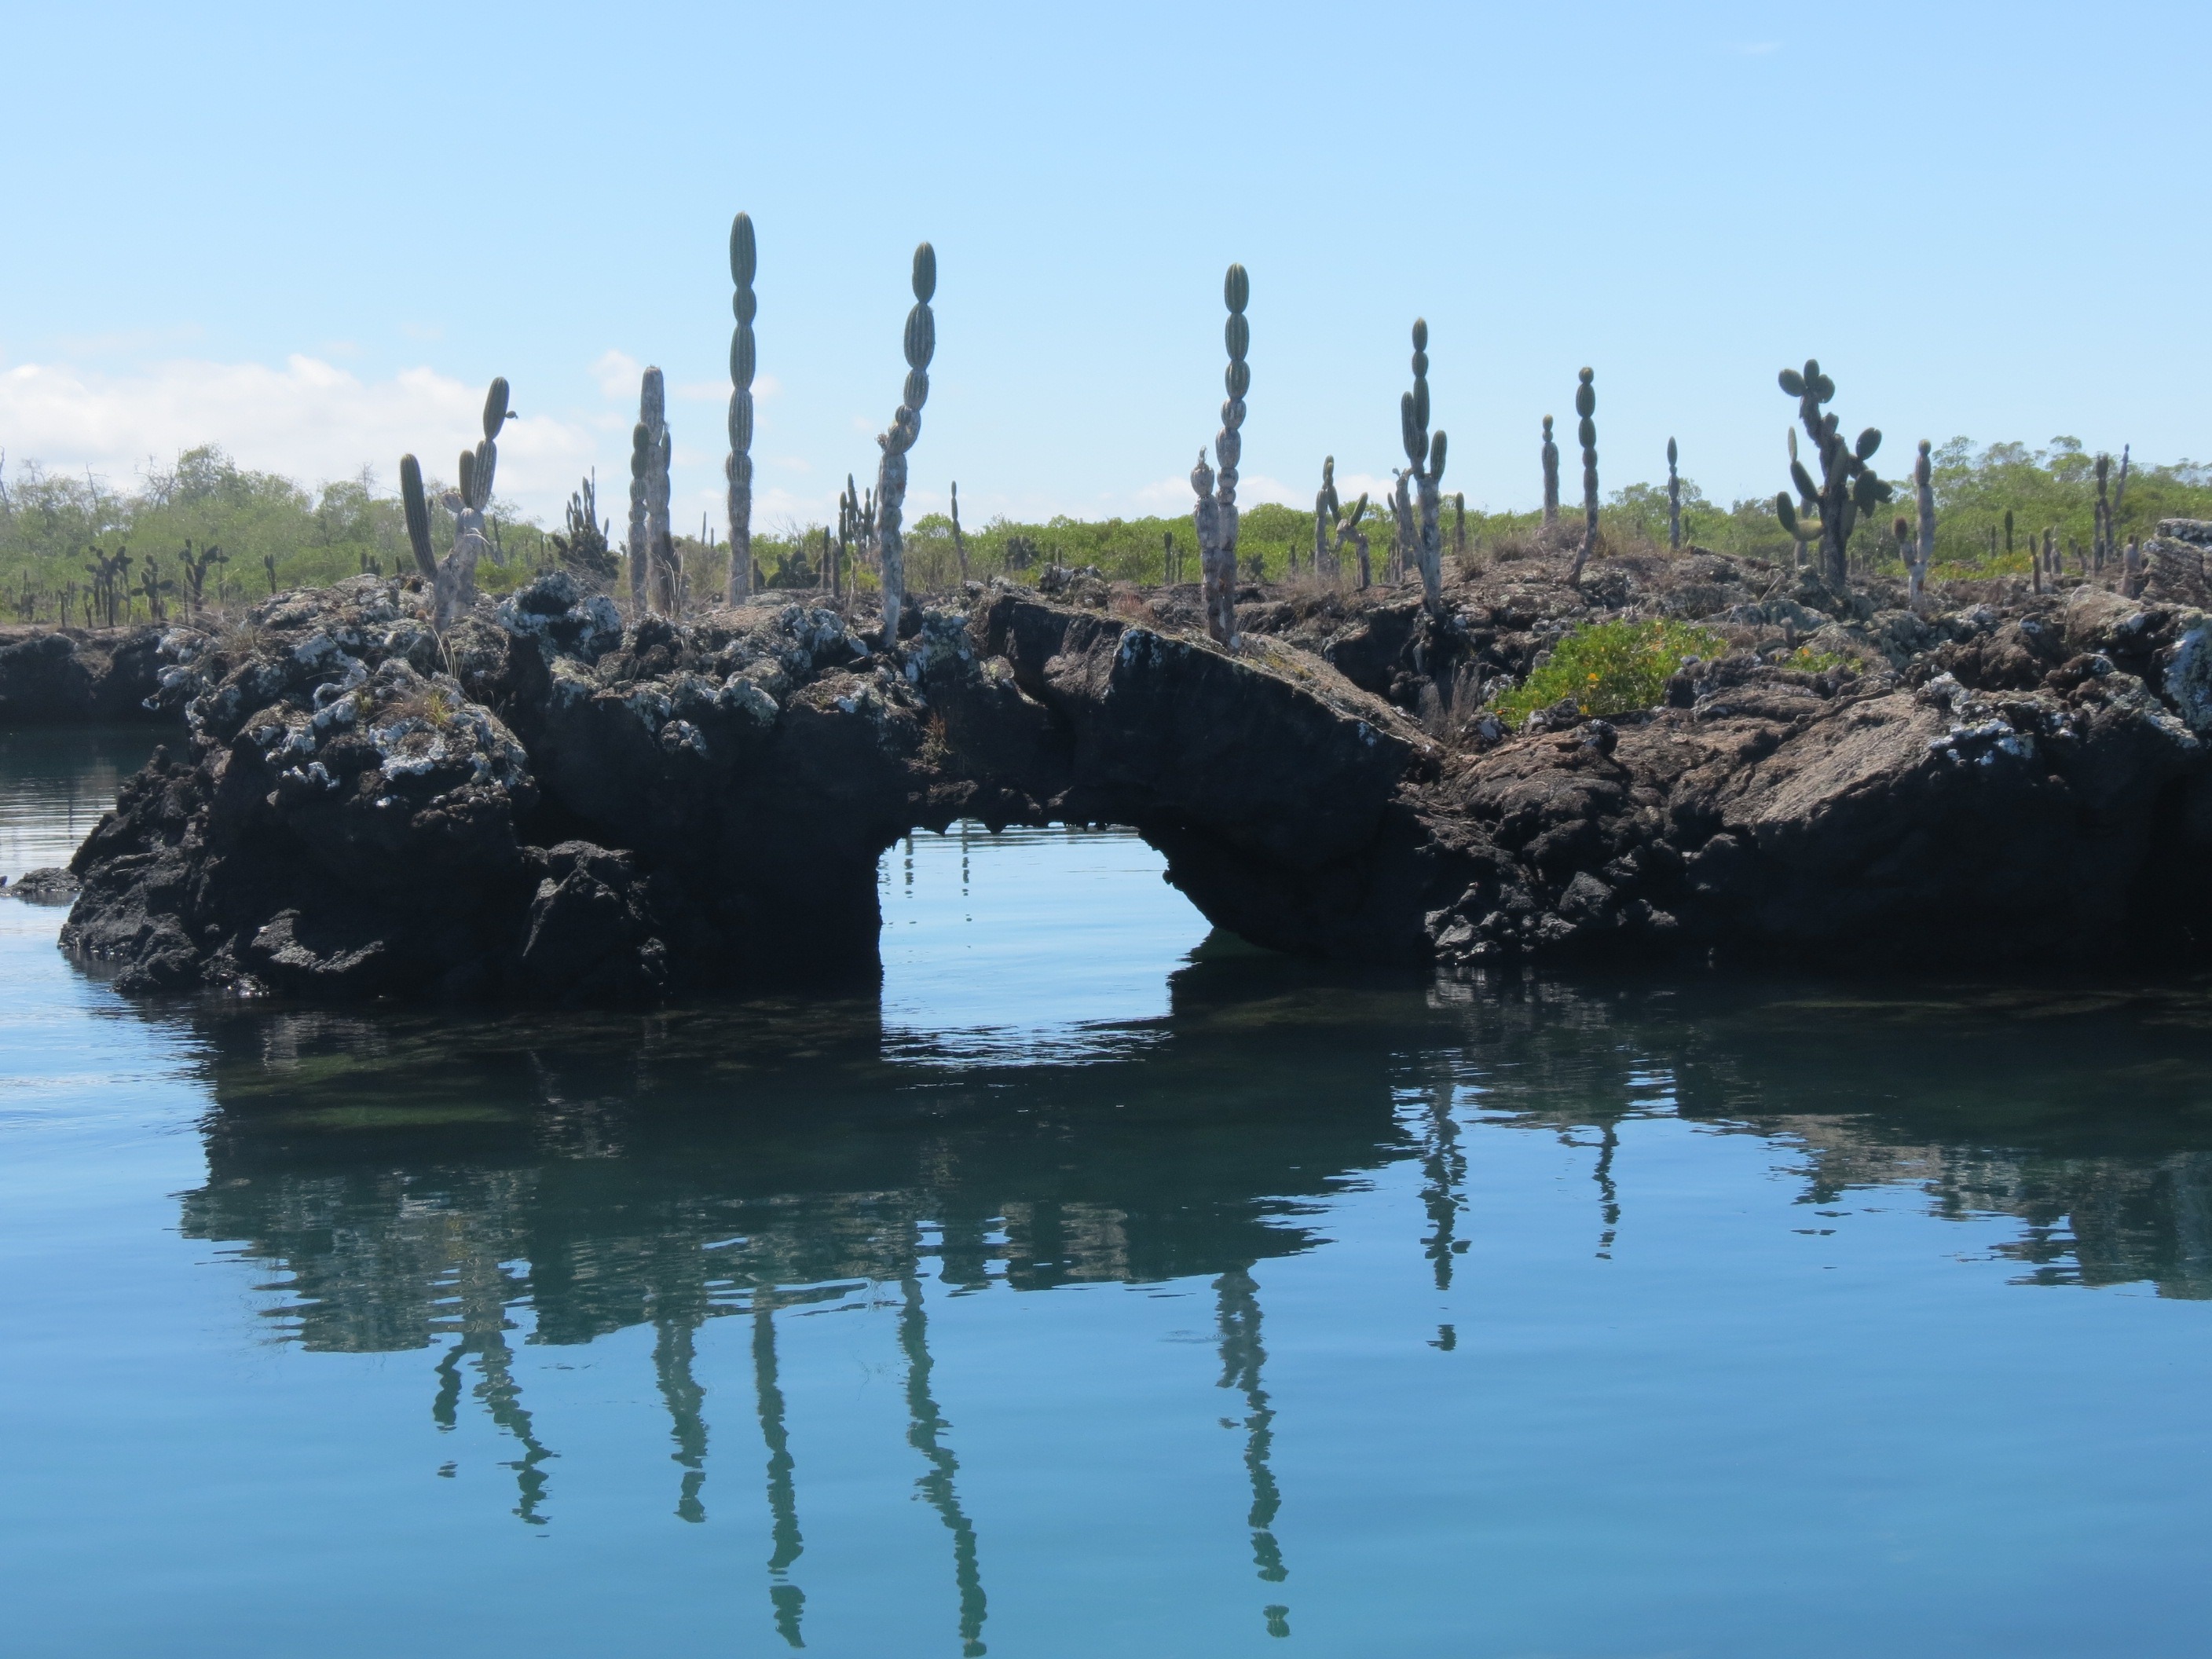
sea, coast, water, rock, boat, lake, cliff, reflection, vehicle, bay, terrain, ecuador, galapagos islands, lava tunnel